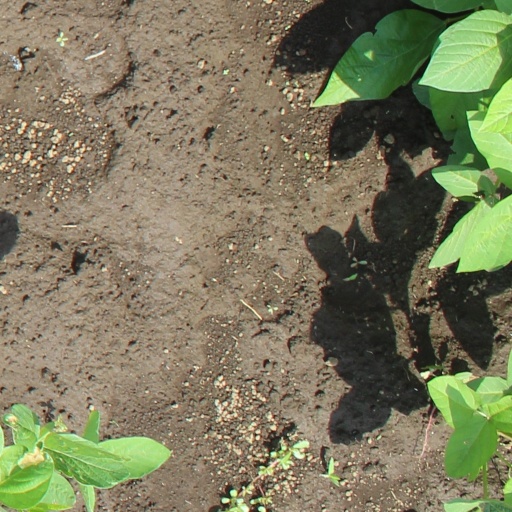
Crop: soybean